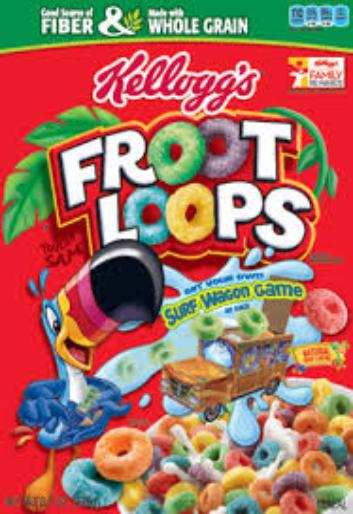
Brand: Honey Smacks
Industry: Food